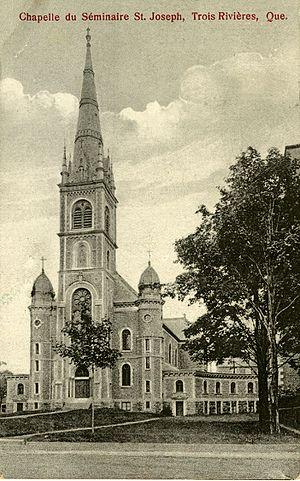
Le Séminaire Saint-Joseph de Trois-Rivières est une école secondaire privée et mixte située en plein cœur de Trois-Rivières. L'établissement accueille actuellement un peu moins de 800 élèves. L'école a hébergé plusieurs élèves maintenant réputés au Québec et même au Canada. Le bâtiment loge également une aile complète de locaux d'habitation pour la communauté religieuse, une chapelle, un service d'archives ainsi que le musée Pierre-Boucher.